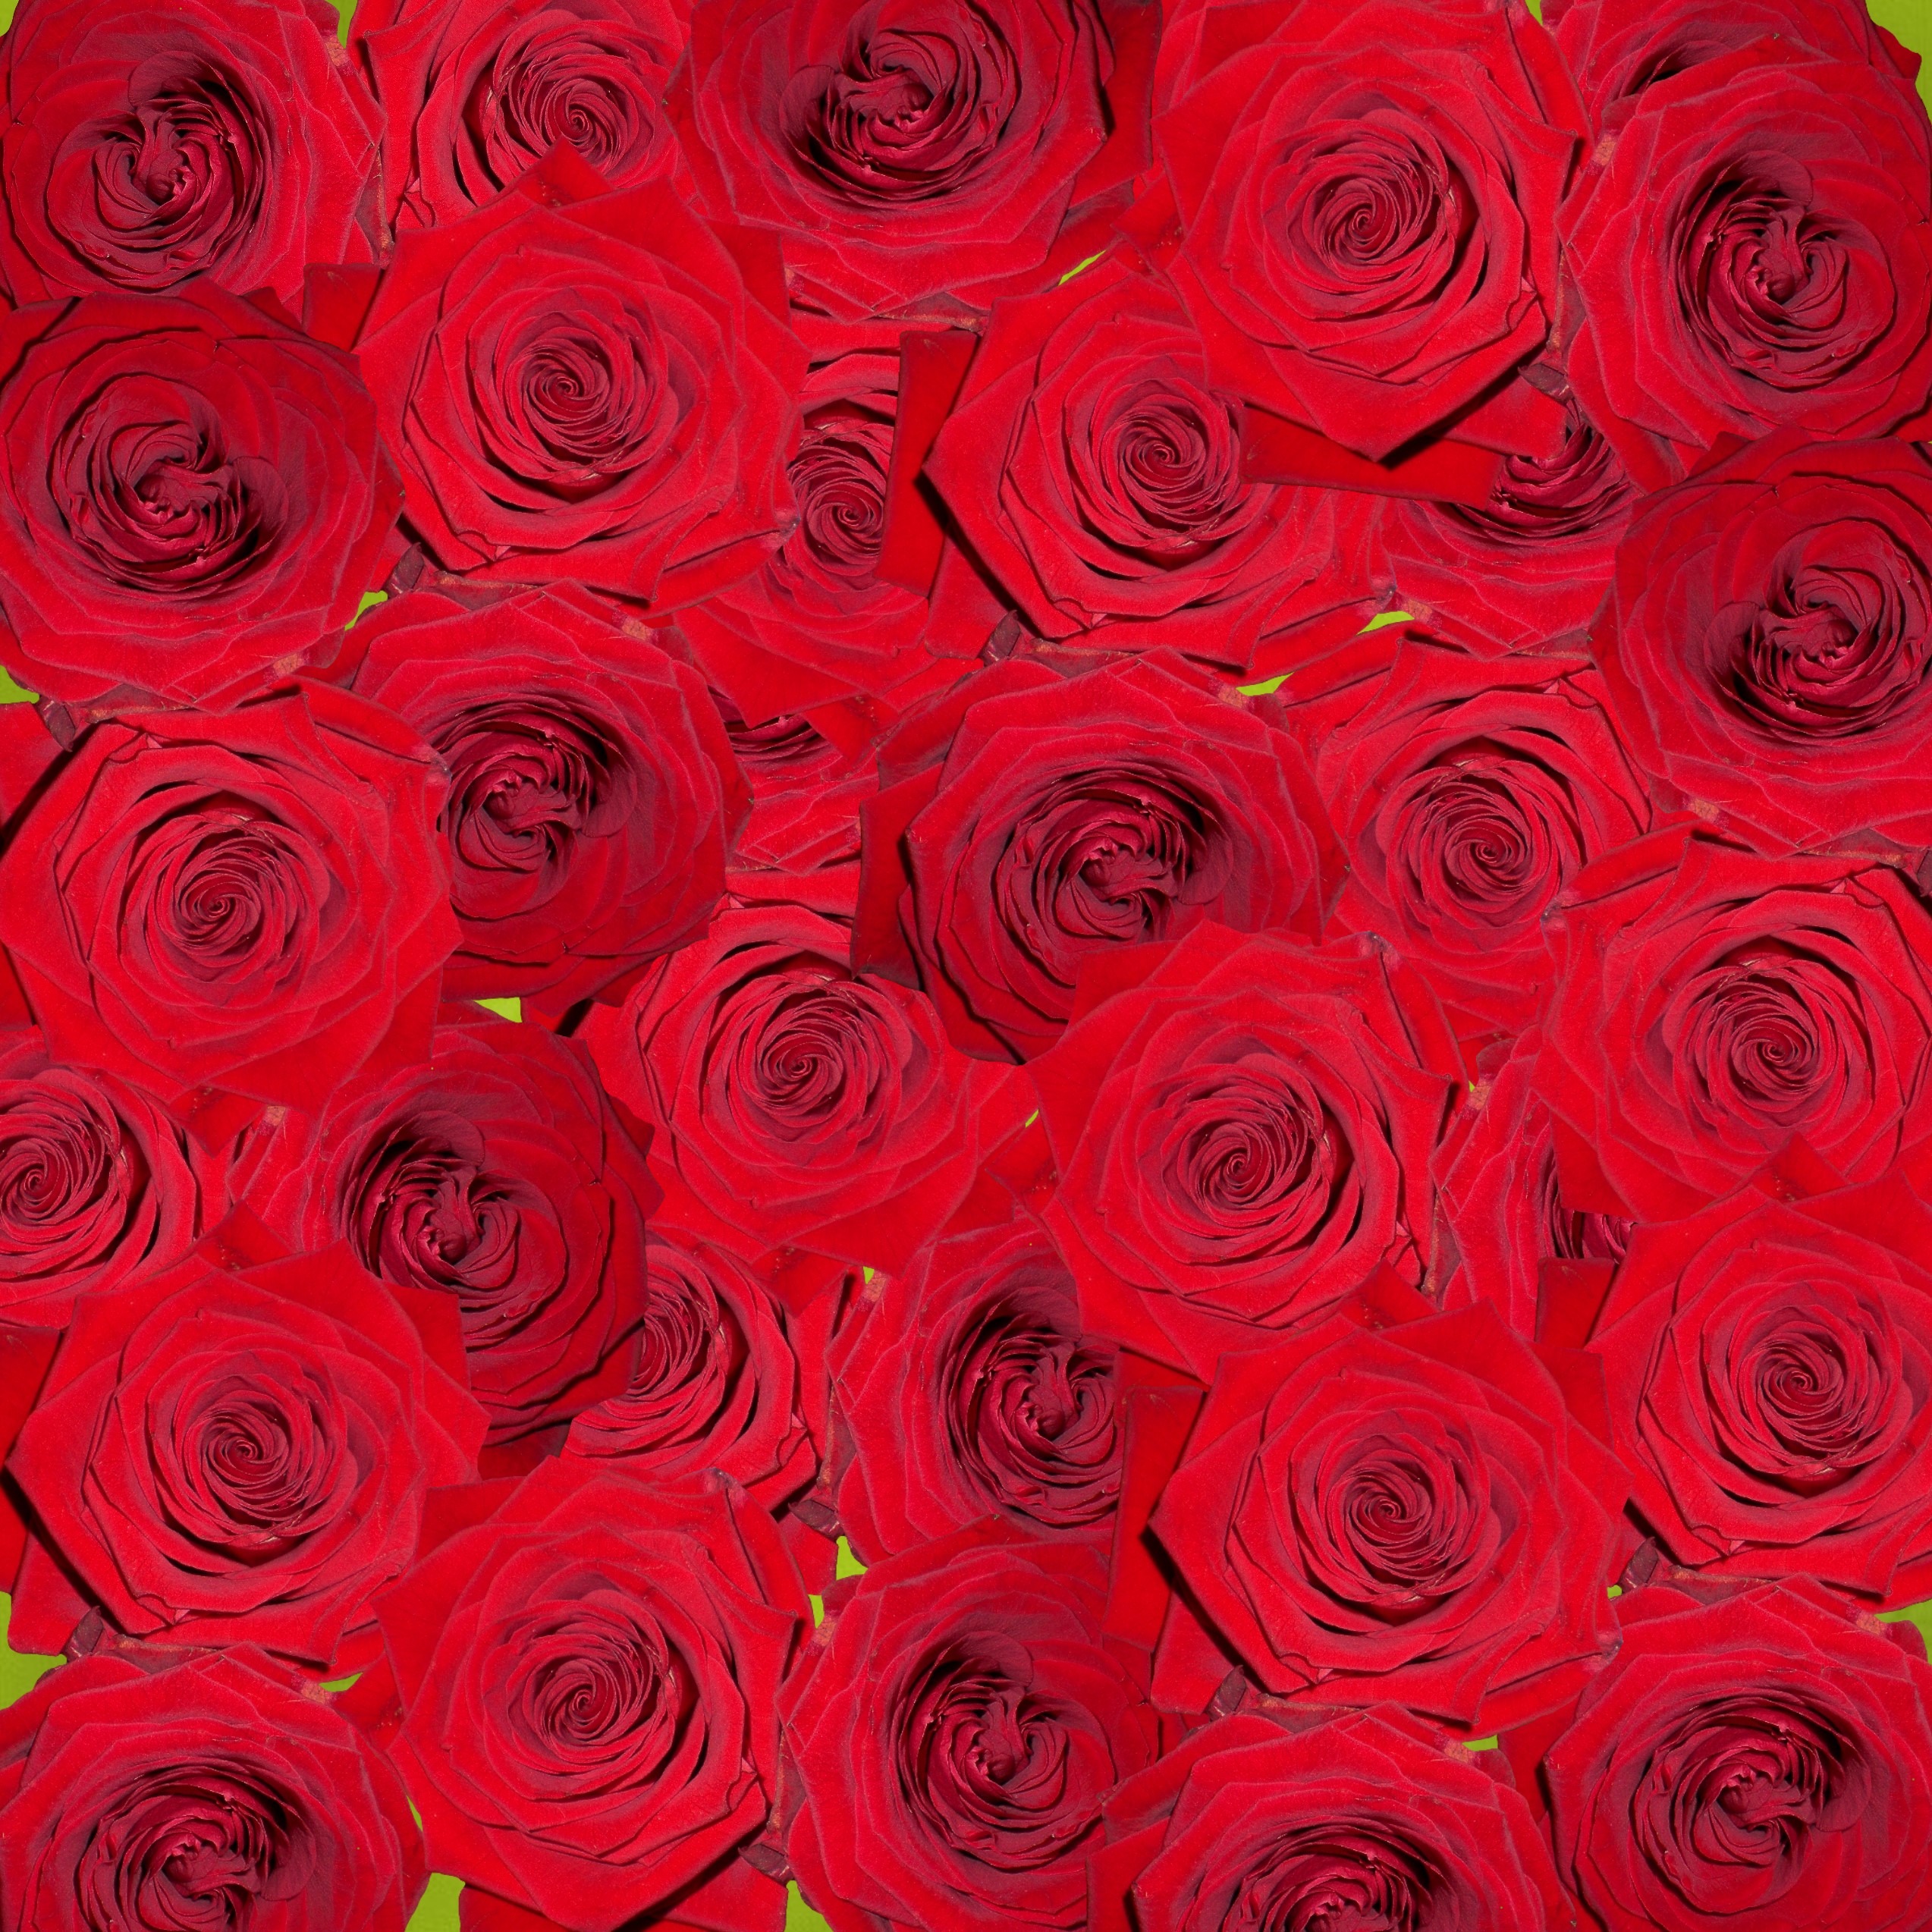
nature, plant, flower, petal, love, rose, red, color, pink, flora, circle, flowers, font, roses, background, decorative, digital art, floribunda, valentine's day, rose blooms, flowering plant, garden roses, rose family, computer graphics, land plant, rose order